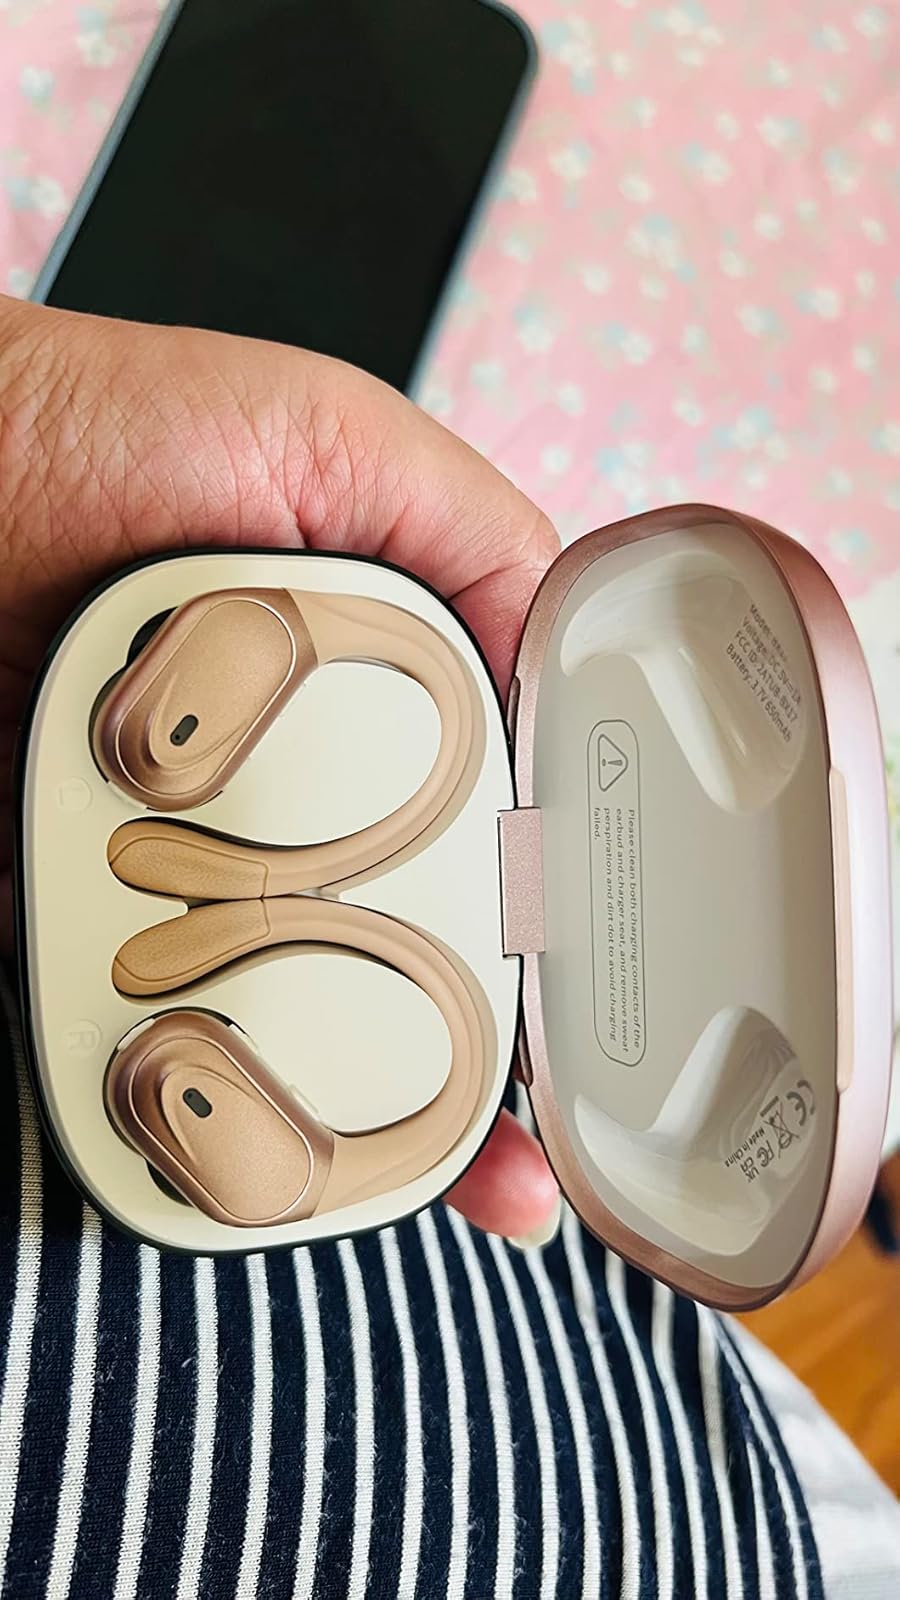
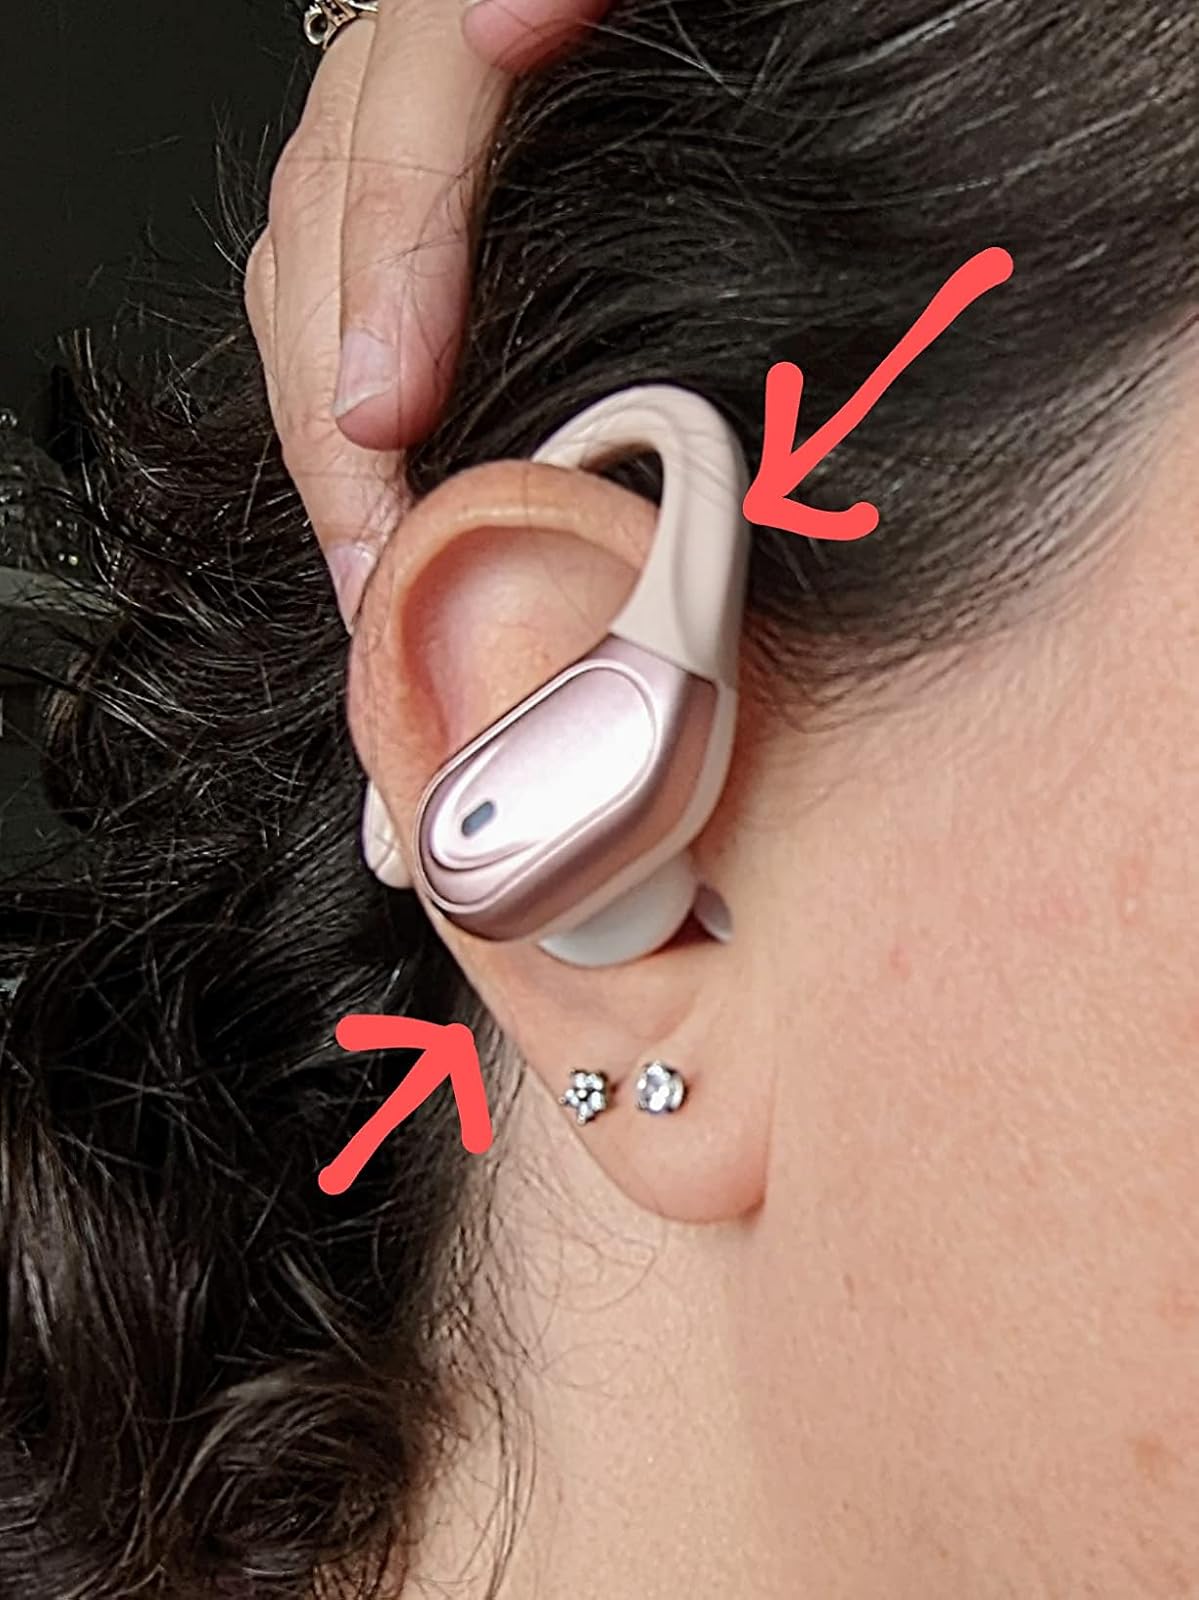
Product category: earbuds
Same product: yes